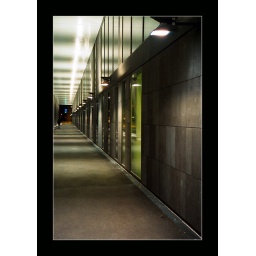
Government building in Linz near the train station